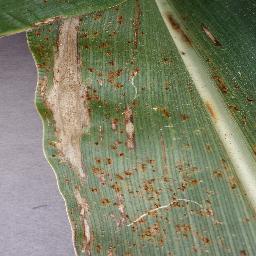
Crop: corn
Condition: (maize)_northern_blight